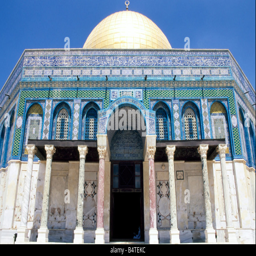
a close view of the main entrance